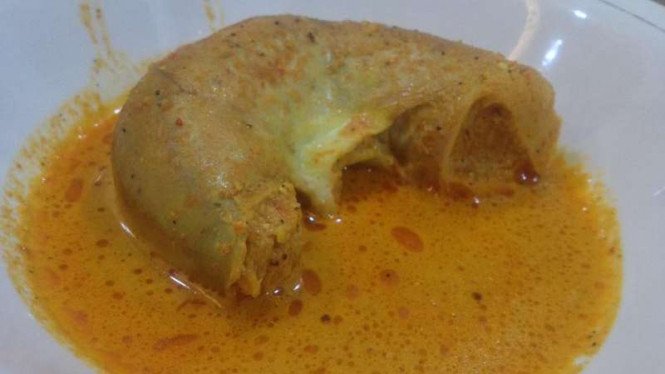
Label: gulai_tambusu